Yuzuru Hanyu

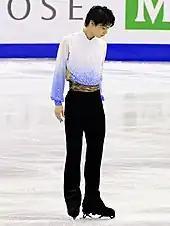
Hanyu skating his short program Ballade No. 1 at the 2015–16 Grand Prix Final

For the 2015–16 season, Hanyu returned to his short program Ballade No. 1 and selected the soundtrack of the films "Onmyōji" and "Onmyōji II" by Shigeru Umebayashi for the free skate, portraying the Japanese philosopher and astronomer Abe no Seimei. He started the season by winning gold at the 2015 Autumn Classic, finishing 36 points ahead of silver medalist Nam Nguyen. However, in his first Grand Prix event at Skate Canada, he placed sixth in the short program after invalidating two jumping passes, finishing second overall behind Patrick Chan. Hanyu had been struggling with his short program layout throughout the previous season that included a quad toe loop and a triple Lutz-triple toe loop combination in the second half. While his coach Brian Orser suggested a more "conservative" change, Hanyu decided to add another quad, stating: "I thought by the time of the Pyeongchang Olympics, you cannot win without a short program that includes two quads with difficult entries and exits—plus excellent footwork, spins, and presentation. As the reigning Olympic champion, I want to be absolutely dominant." The offensive strategy earned him a series of back-to-back world records within two weeks: At the 2015 NHK Trophy, he set new highest scores of 106.33 in the short program, 216.07 in the free skate, and 322.40 in the combined total, becoming the first skater to score above 200 and 300 points in the two segments, respectively. It was the first free skate performance of Hanyu's competitive career with all-positive grades of execution, featuring three quadruple jumps and two triple Axels. At the 2015–16 Grand Prix Final in Barcelona, he broke his own records in all three segments with 110.95 points in the short program, 219.48 in the free skate, and 330.43 overall, becoming the first man to win the Grand Prix Final for three consecutive seasons. He finished 37.48 points ahead of Javier Fernández, breaking the record of the largest victory margin at the Grand Prix Final, which was held by Evgeni Plushenko with 35.10 points in 2004. At the Japan Championships, Hanyu won his fourth consecutive national title after placing first in both segments. However, a lingering pain in his left foot worsened throughout the season, threatening his participation at the 2016 World Championships in Boston. At the event, he managed to skate another clean short program of 110.56 points, but faltered in the free skate, placing second overall behind Fernández. It was subsequently announced that Hanyu had been diagnosed with a Lisfranc injury in his left foot, forcing him off ice for two months.